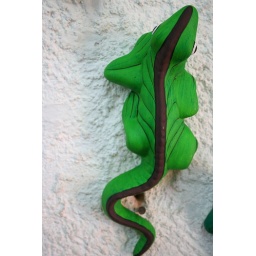
green gecko on the wall of a shop in Puerto Vallarta, Mexico